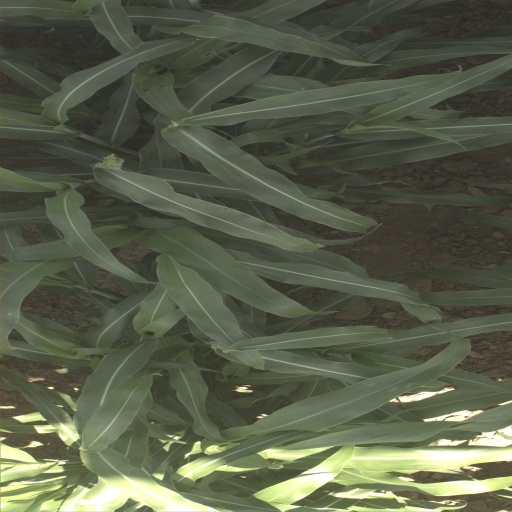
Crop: sorghum